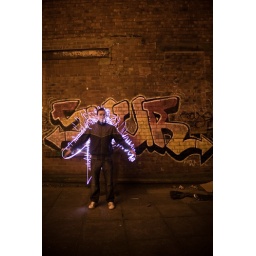
Down some steps by swan house roundabout